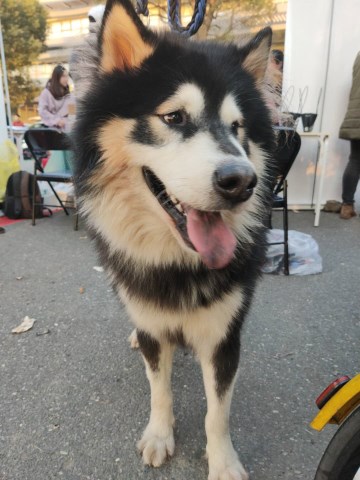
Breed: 1324-n000004-malamute